Eddie Baza Calvo

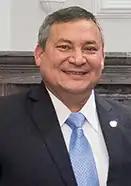
Calvo in 2017

On April 30, 2010, Calvo announced that he would leave the Legislature at the end of his term. In the same speech, Calvo simultaneously told supporters at Chamorro Village that he intended to seek the Republican nomination for Governor of Guam in 2010. He chose Senator Ray Tenorio as his running mate.